IJssel

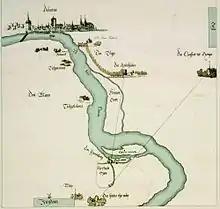
The IJssel at Deventer in 1567

The name "IJssel" (older "Isla", "Isala", from *"Īsalō"), is thought to either have been derived from a Proto-Indo-European root "*eis-" "to move quickly" (Old Norse "eisa" "to race forward", Latin "ira" "anger") or a possible Old European stratum source.